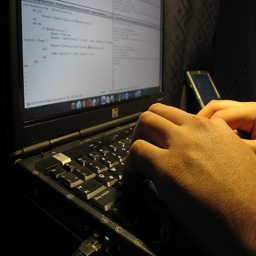
A person typing and working on a hp laptop
Hands typing on the keyboard of an open laptop.
A person types on a laptop computer while sitting at a desk.
A man using a laptop computer on top of a desk.
A person typing on a black laptop with a cell phone next to it.